Boeing P-26 Peashooter

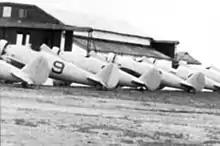
Lineup of Chinese Boeing 281s

Between 1938 and 1940, P-26s were assigned overseas to supplement Seversky P-35s in two defense units based at Wheeler Field, Territory of Hawaii: